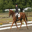
Label: horse